Armenians in Russia

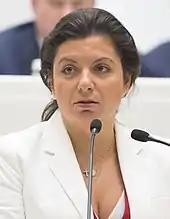
RT and Sputnik Editor-in-Chief Margarita Simonyan

In 1708 the first Armenians came to St. Petersburg, and in 1710 in the city already existed "Armenian offices". In 1730, under the leadership of the priest Ivan Sheristanova organized the first parish of the Armenian Apostolic Church. Throughout the 20th century Armenian population of St. Petersburg has been steadily increasing. The number of Armenians in St. Petersburg increased from 1,759 in 1926 to 19,164 in 2002.